Slipways (video game)

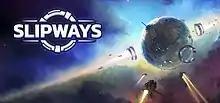

Slipways is a video game developed by Beetlewing. It combines gameplay from puzzle games and grand strategy wargames, though it streamlines out war and other features that involve micromanagement.